Noblesville, Indiana

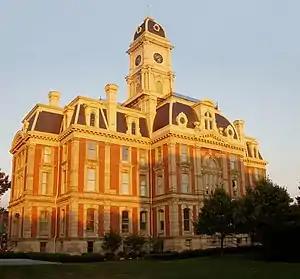
Hamilton County Courthouse

The centerpiece of downtown Noblesville is the Courthouse Square, the location of the Hamilton County Courthouse (completed in 1879) and the Hamilton County Sheriff's Residence and Jail (constructed in 1876). Both buildings are fabulous examples of the Second Empire style featuring mansard roofs. Sites and buildings in Noblesville that are listed on the National Register of Historic Places include the Hamilton County Courthouse Square, the Catherine Street Historic District, Cole-Evans House, Conner Street Historic District, William Houston Craig House, Daniel Craycraft House, Dr. Samuel Harrell House, Holliday Hydroelectric Powerhouse and Dam, Noblesville Commercial Historic District, Noblesville Milling Company Mill, South 9th Street Historic District, Judge Earl S. Stone House, and Robert L. Wilson House.